York Region Transit

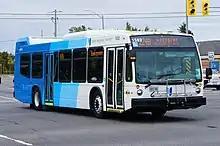
2015 Nova Bus LFS #1502 on Route 224B Woodbine

YRT has 123 Viva bus rapid transit vehicles, 406 York Region Transit buses, and 97 Mobility Plus vehicles. The initial fleet consisted of buses from previous York Region operators, but has since been expanded with YRT-bought vehicles.